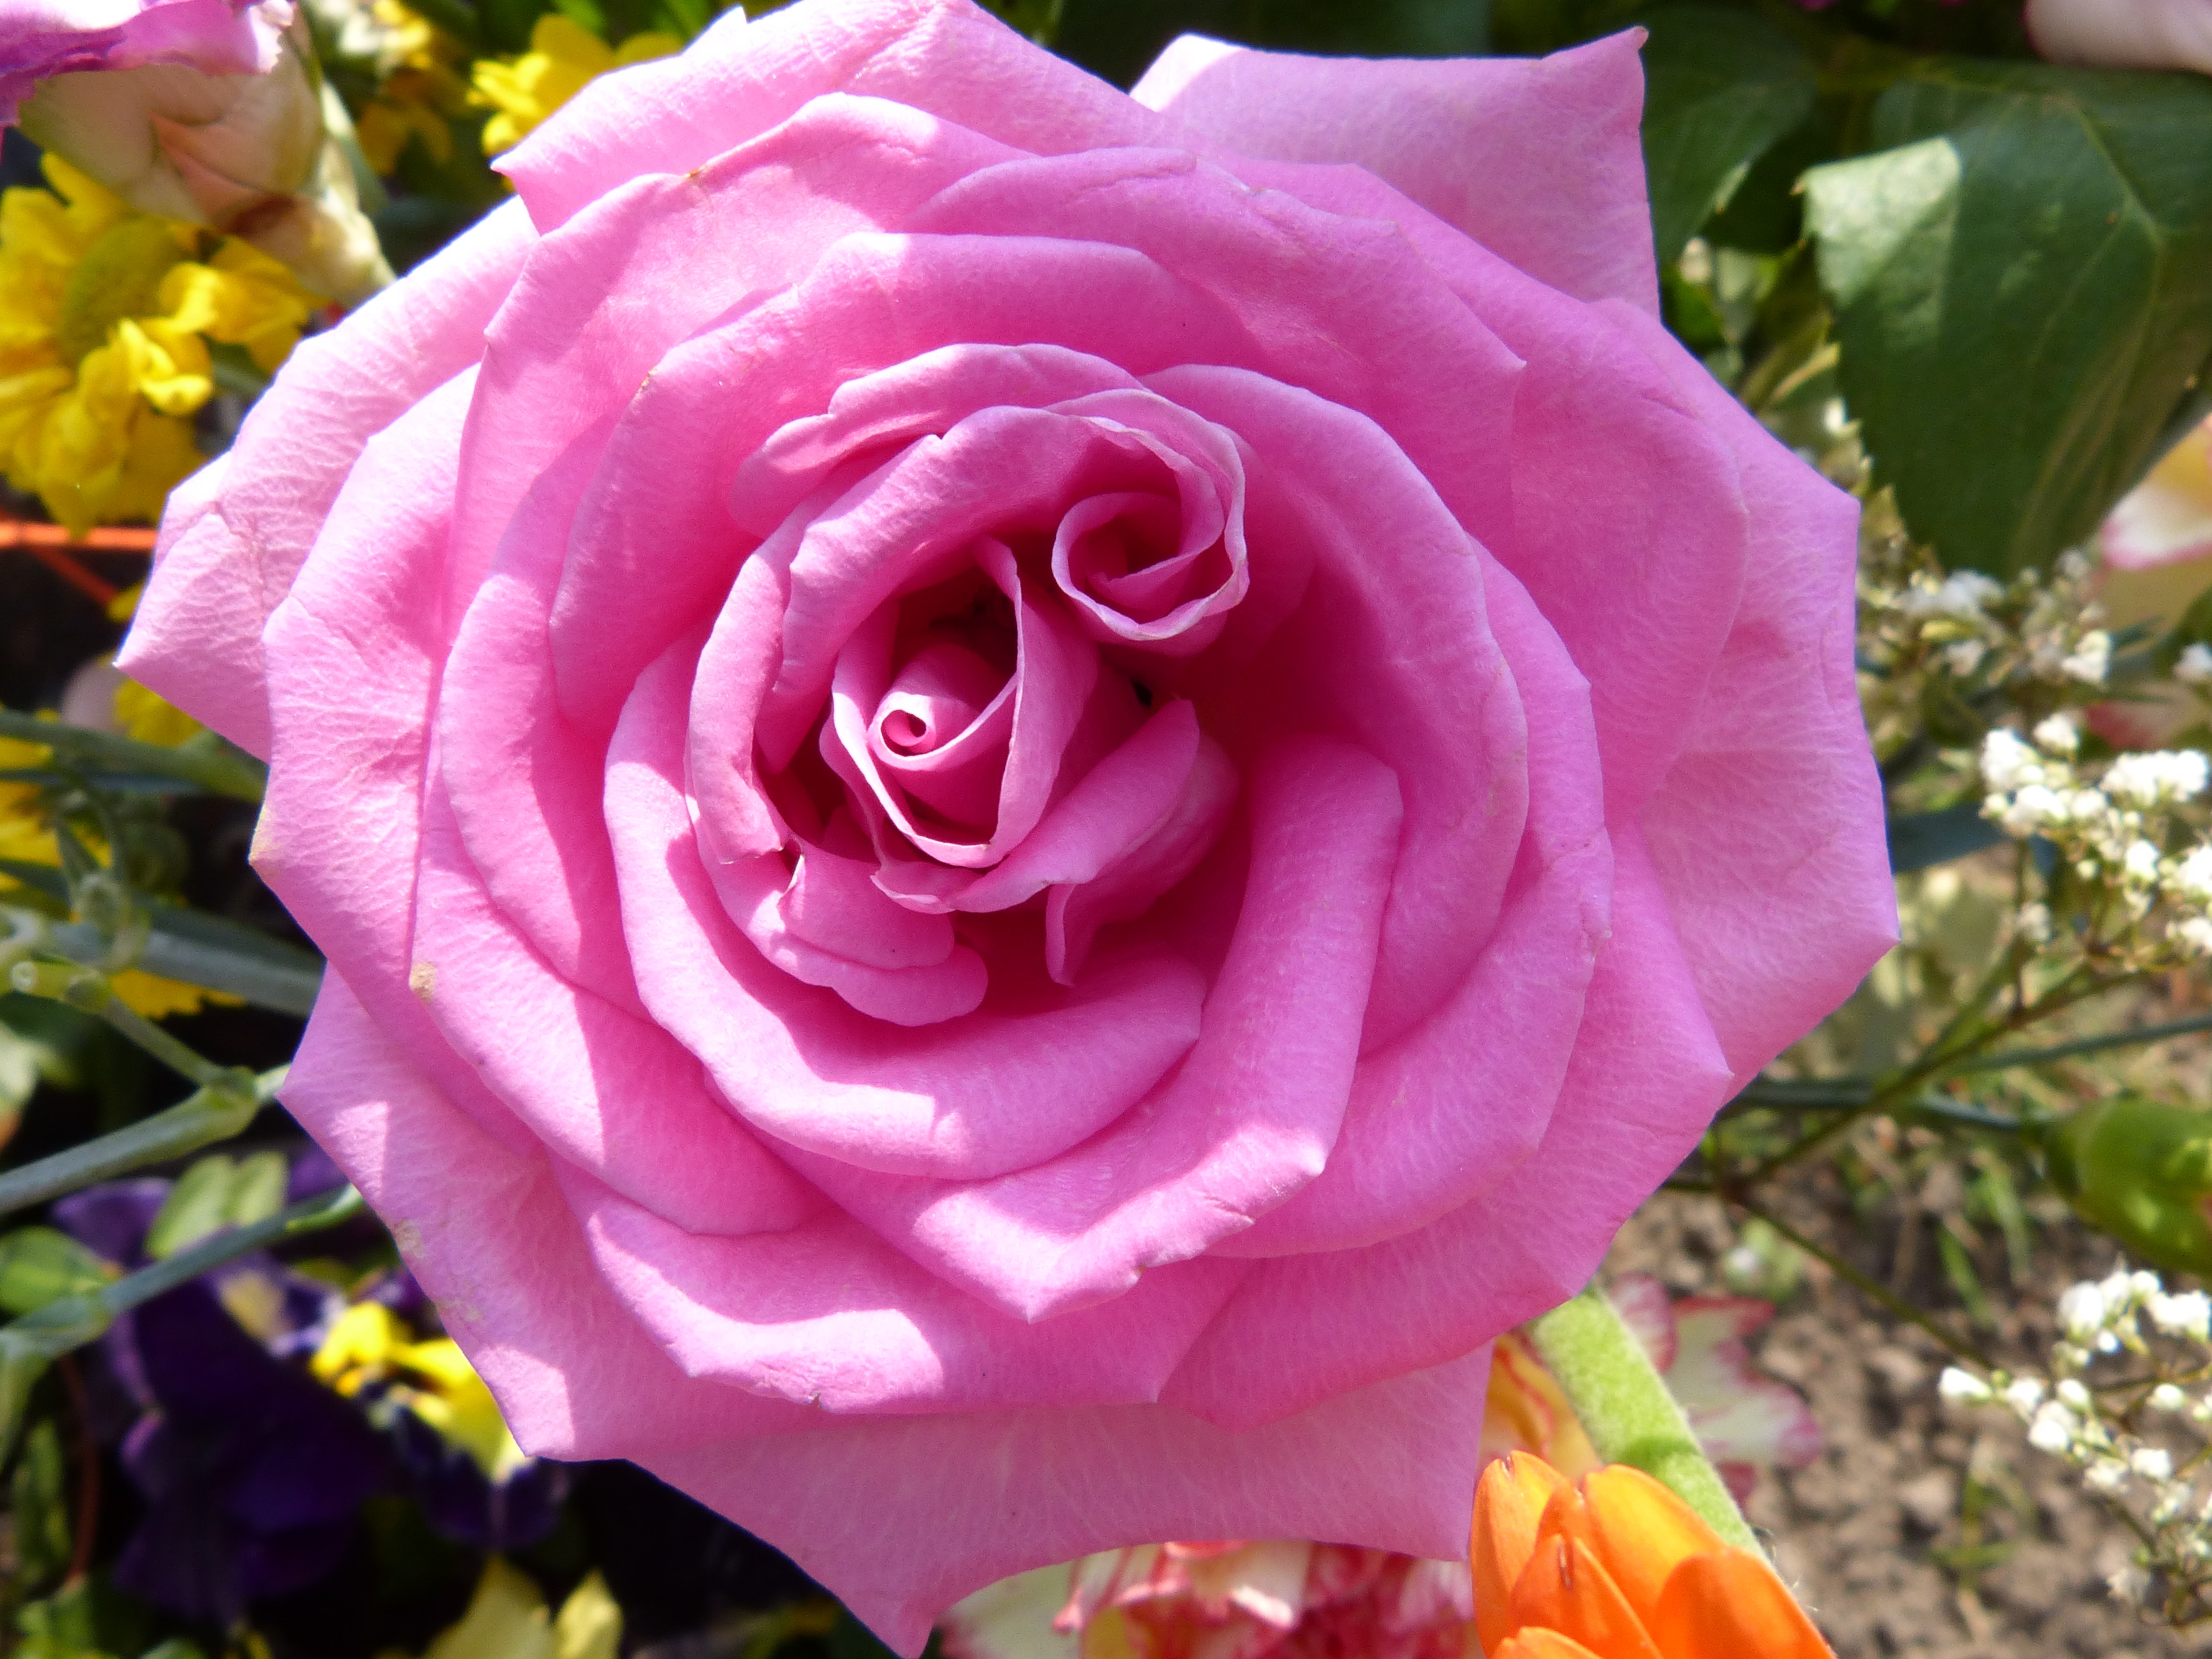
nature, blossom, plant, flower, petal, bloom, rose, spring, macro, romance, romantic, pink, close, flora, petals, beauty, beautiful, floribunda, fragrance, blossomed, flowering plant, garden roses, rose family, land plant, rosa centifolia, rose order